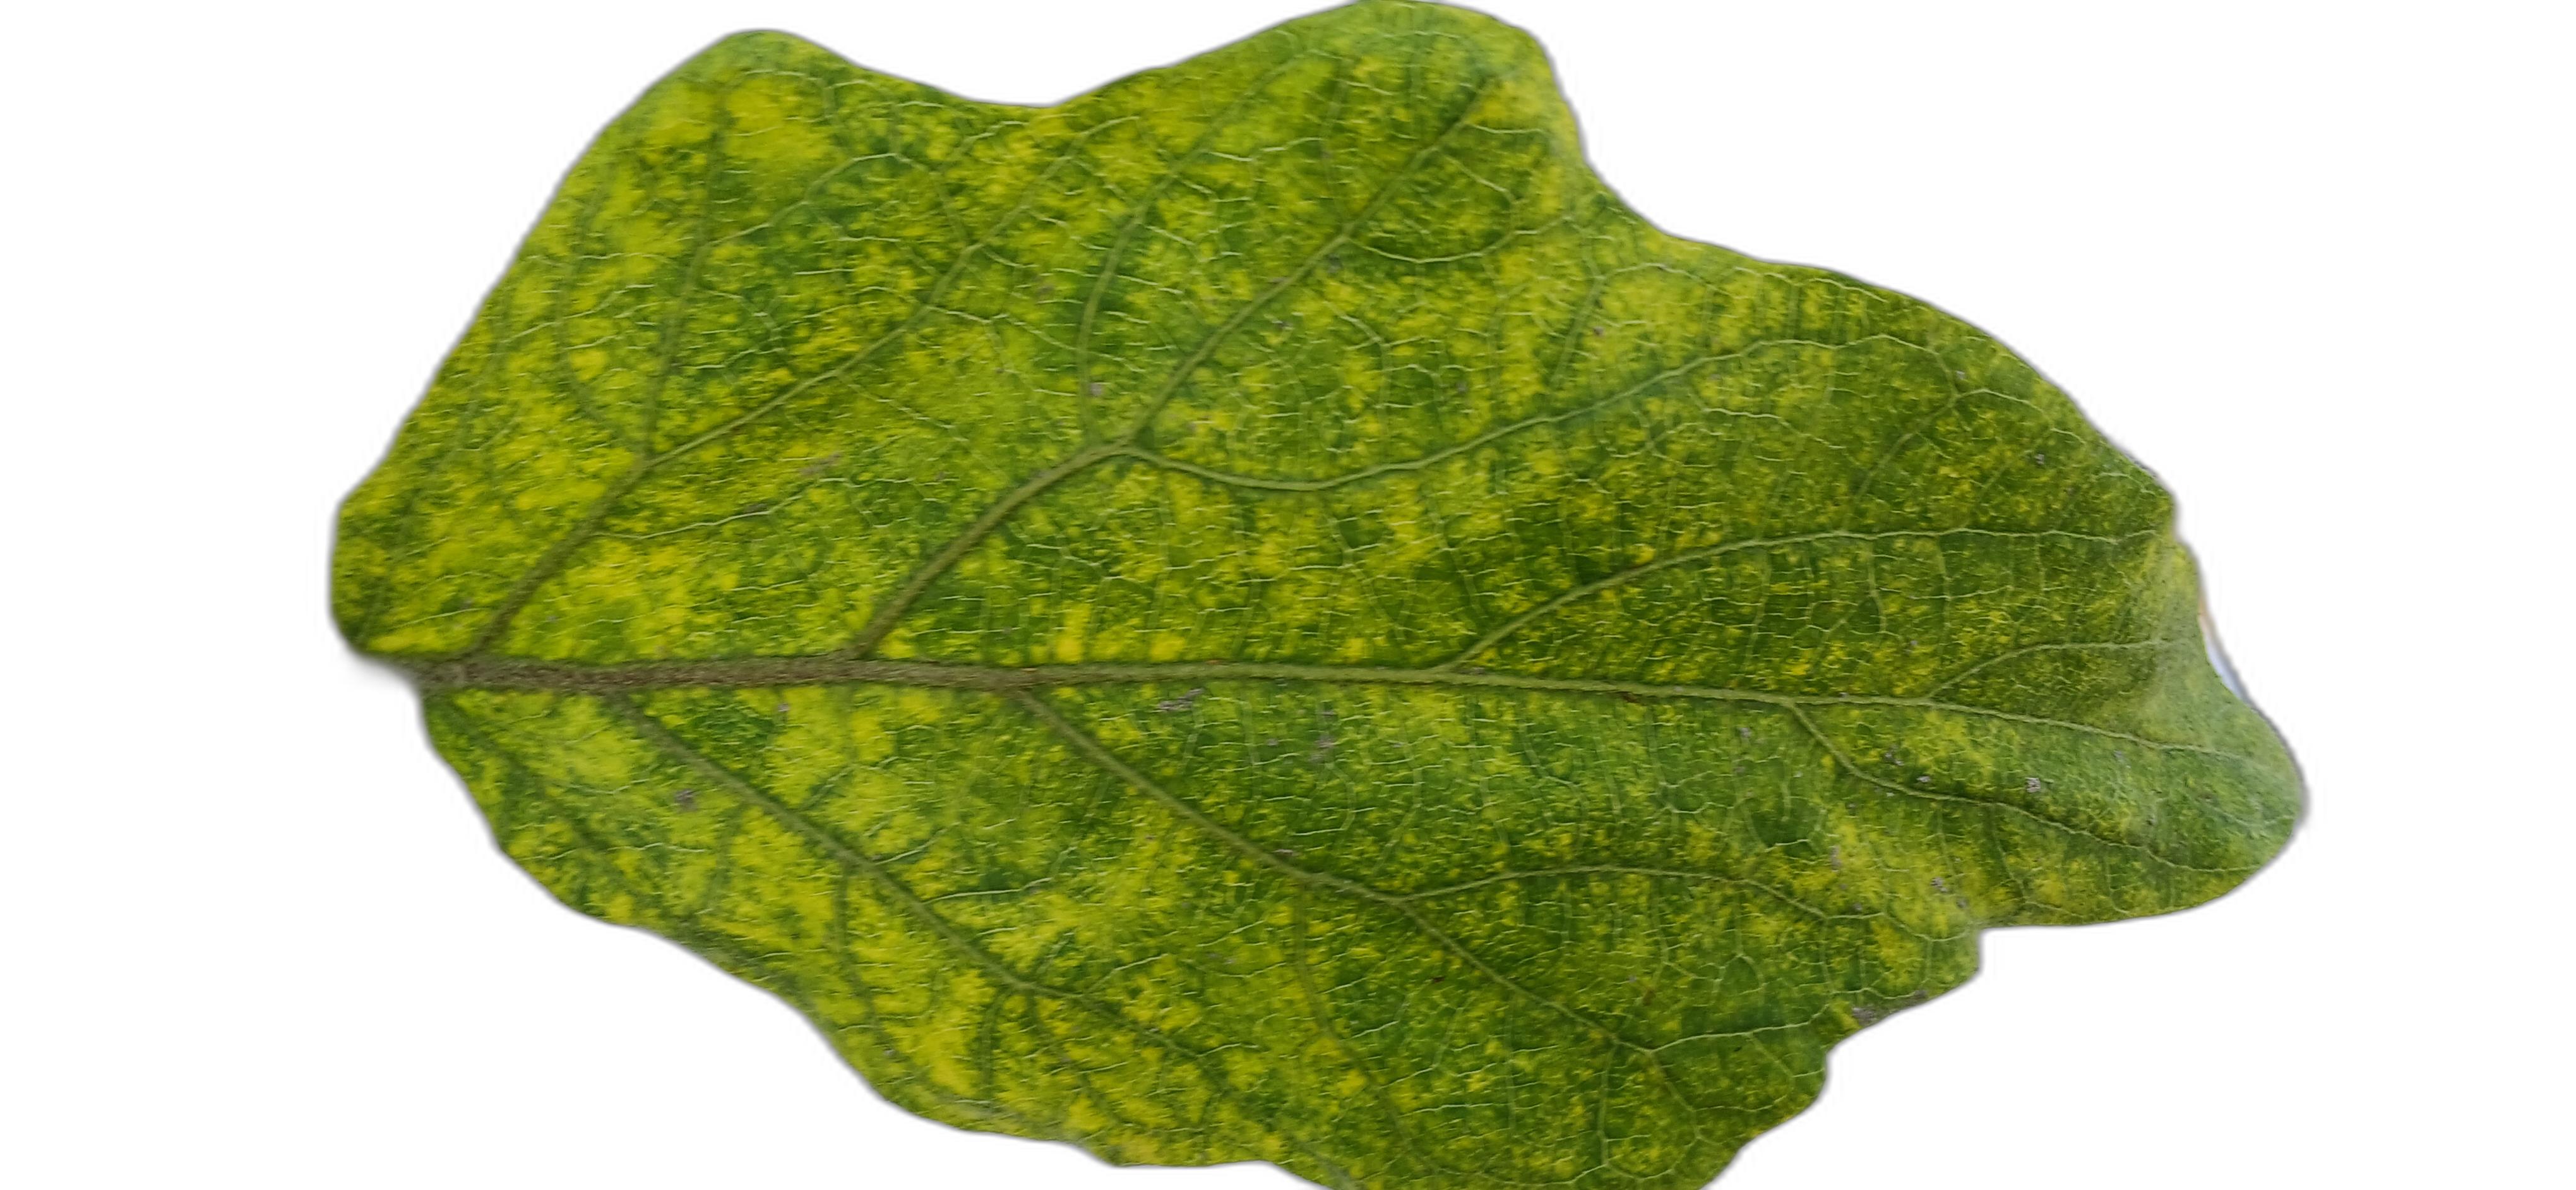
Label: Mosaic Virus Disease